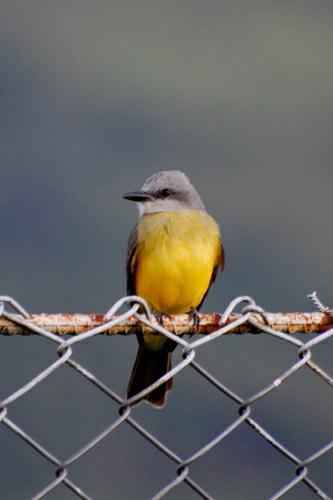
A photo of a tropical kingbird